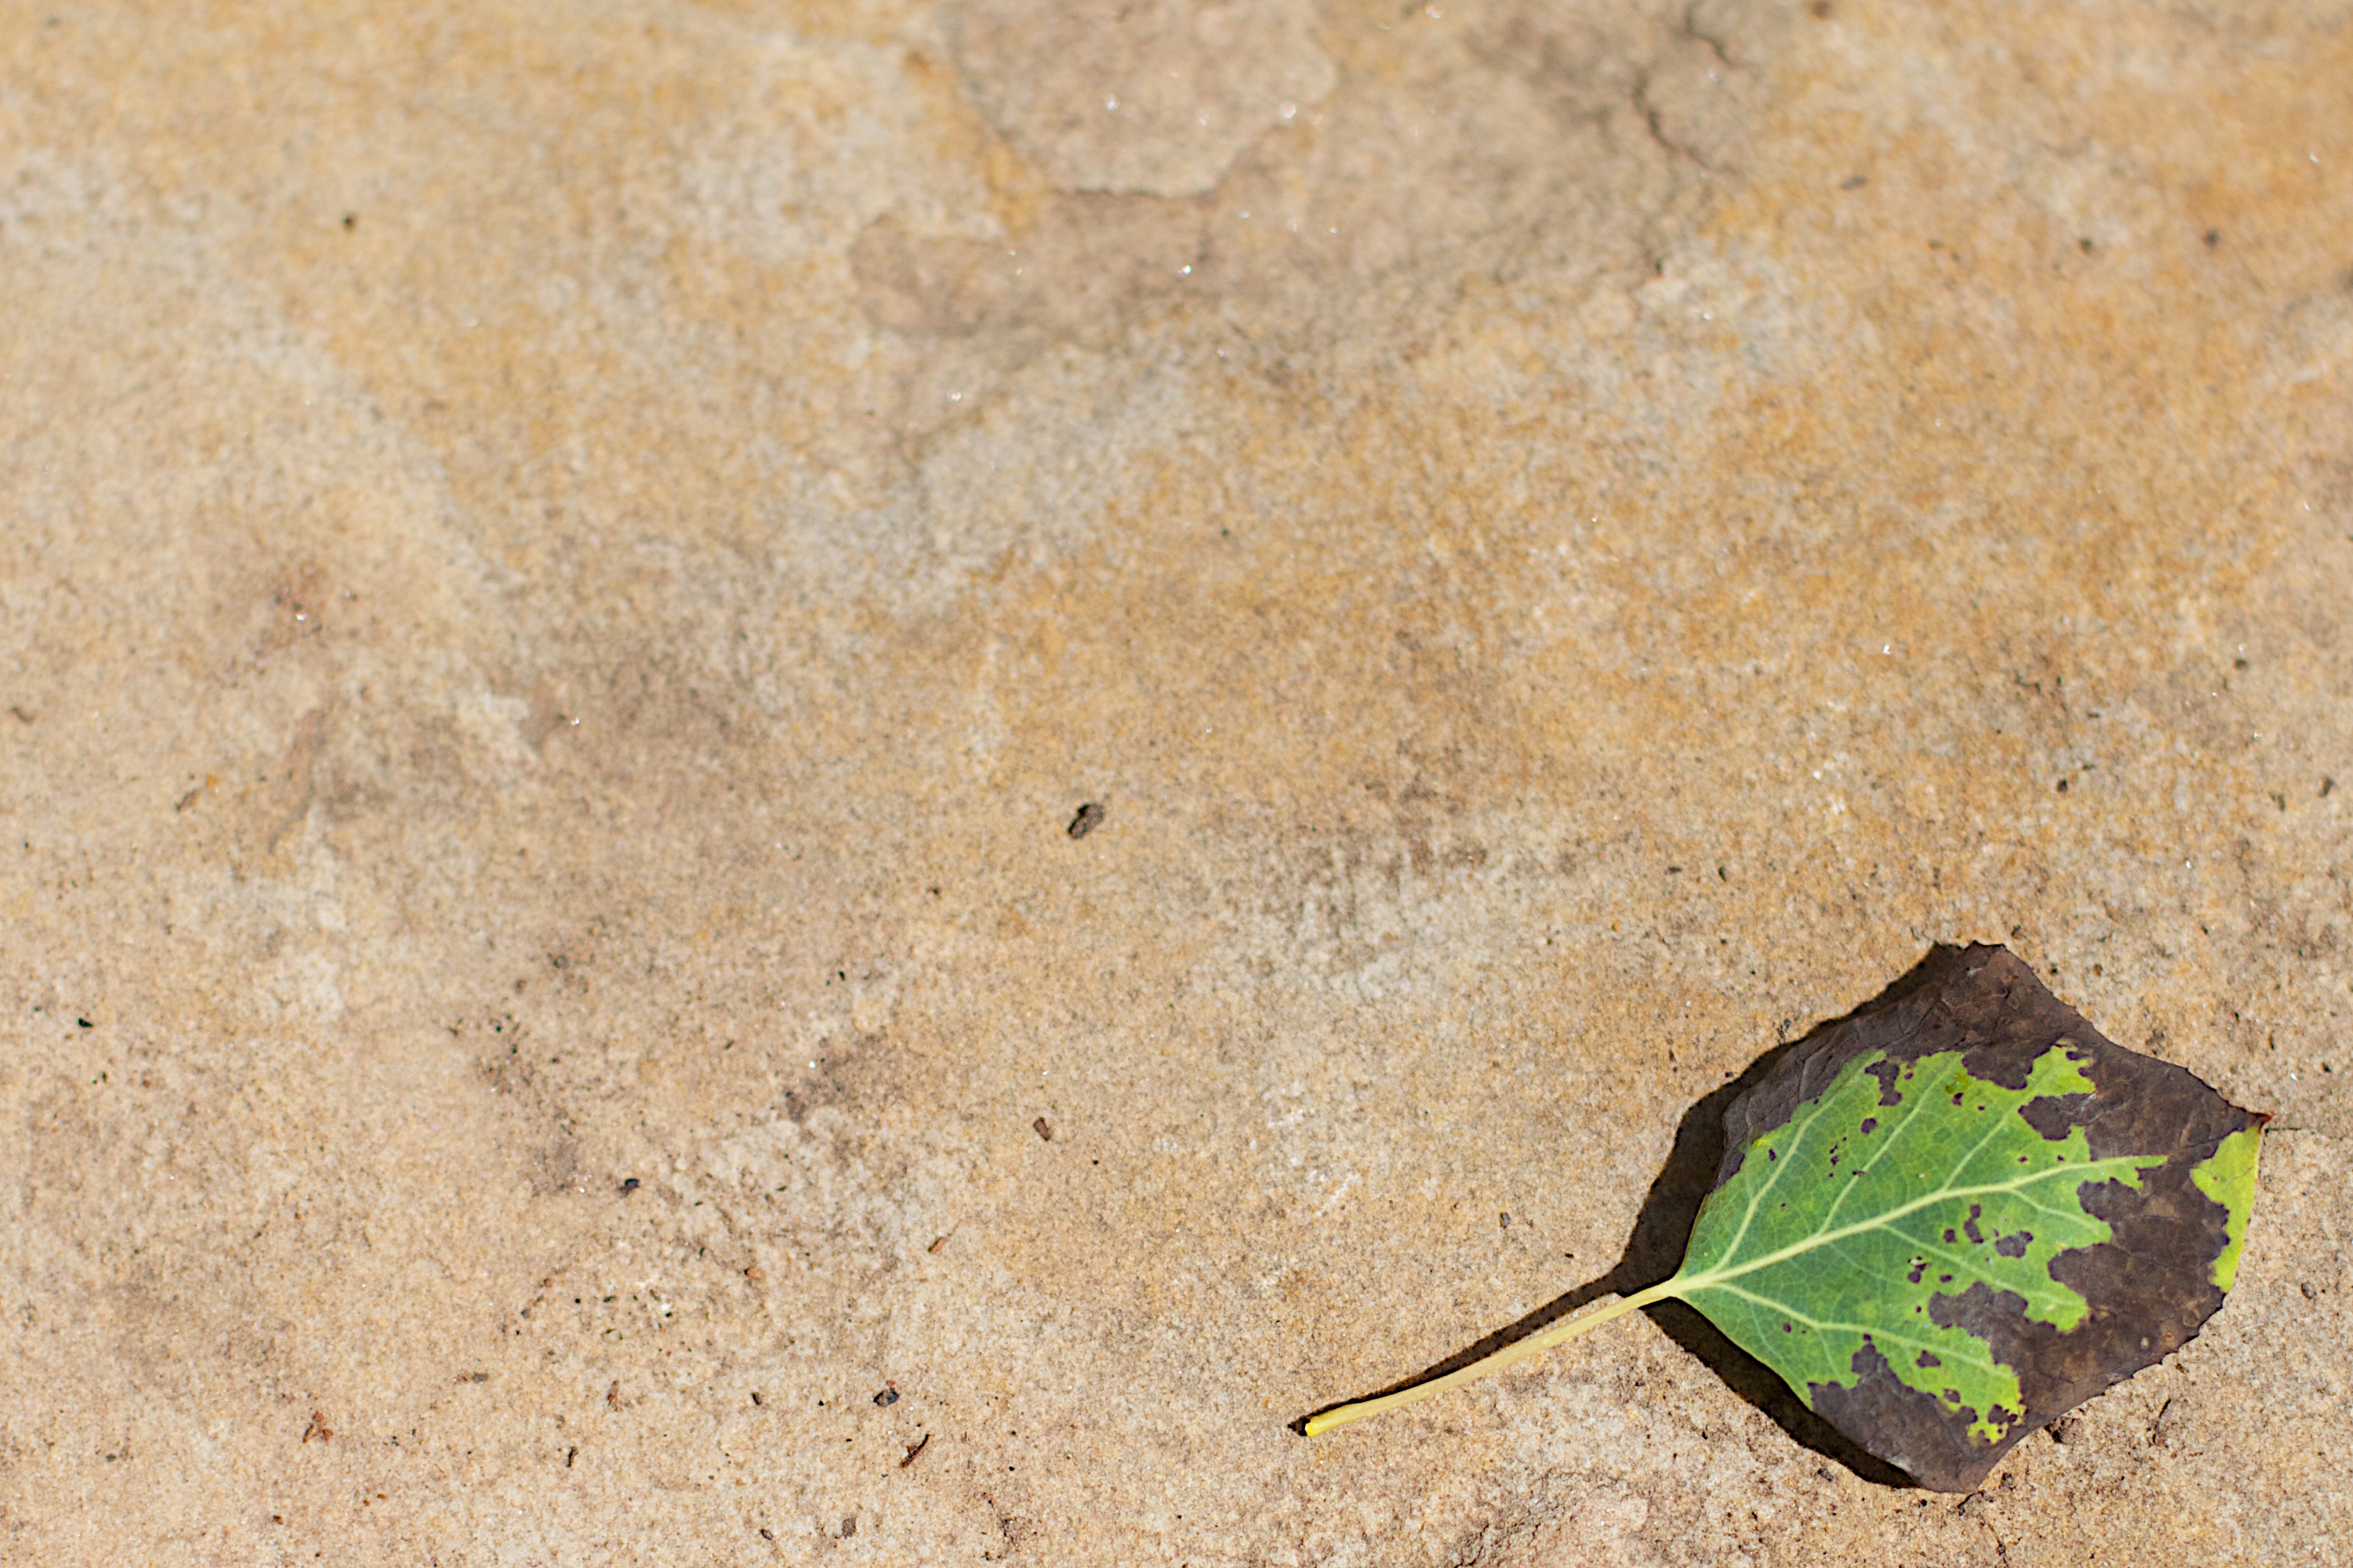
texture, leaf, green, soil, fauna, macro photography, flooring, grass family